Denis Thatcher

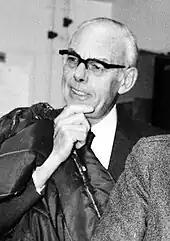
Thatcher in 1982

Thatcher was already a wealthy man when he met Margaret, and he financed her training as a barrister, and a home in Chelsea, London. He also bought a large house in Lamberhurst, Kent, in 1965. His firm employed 200 people by 1957.